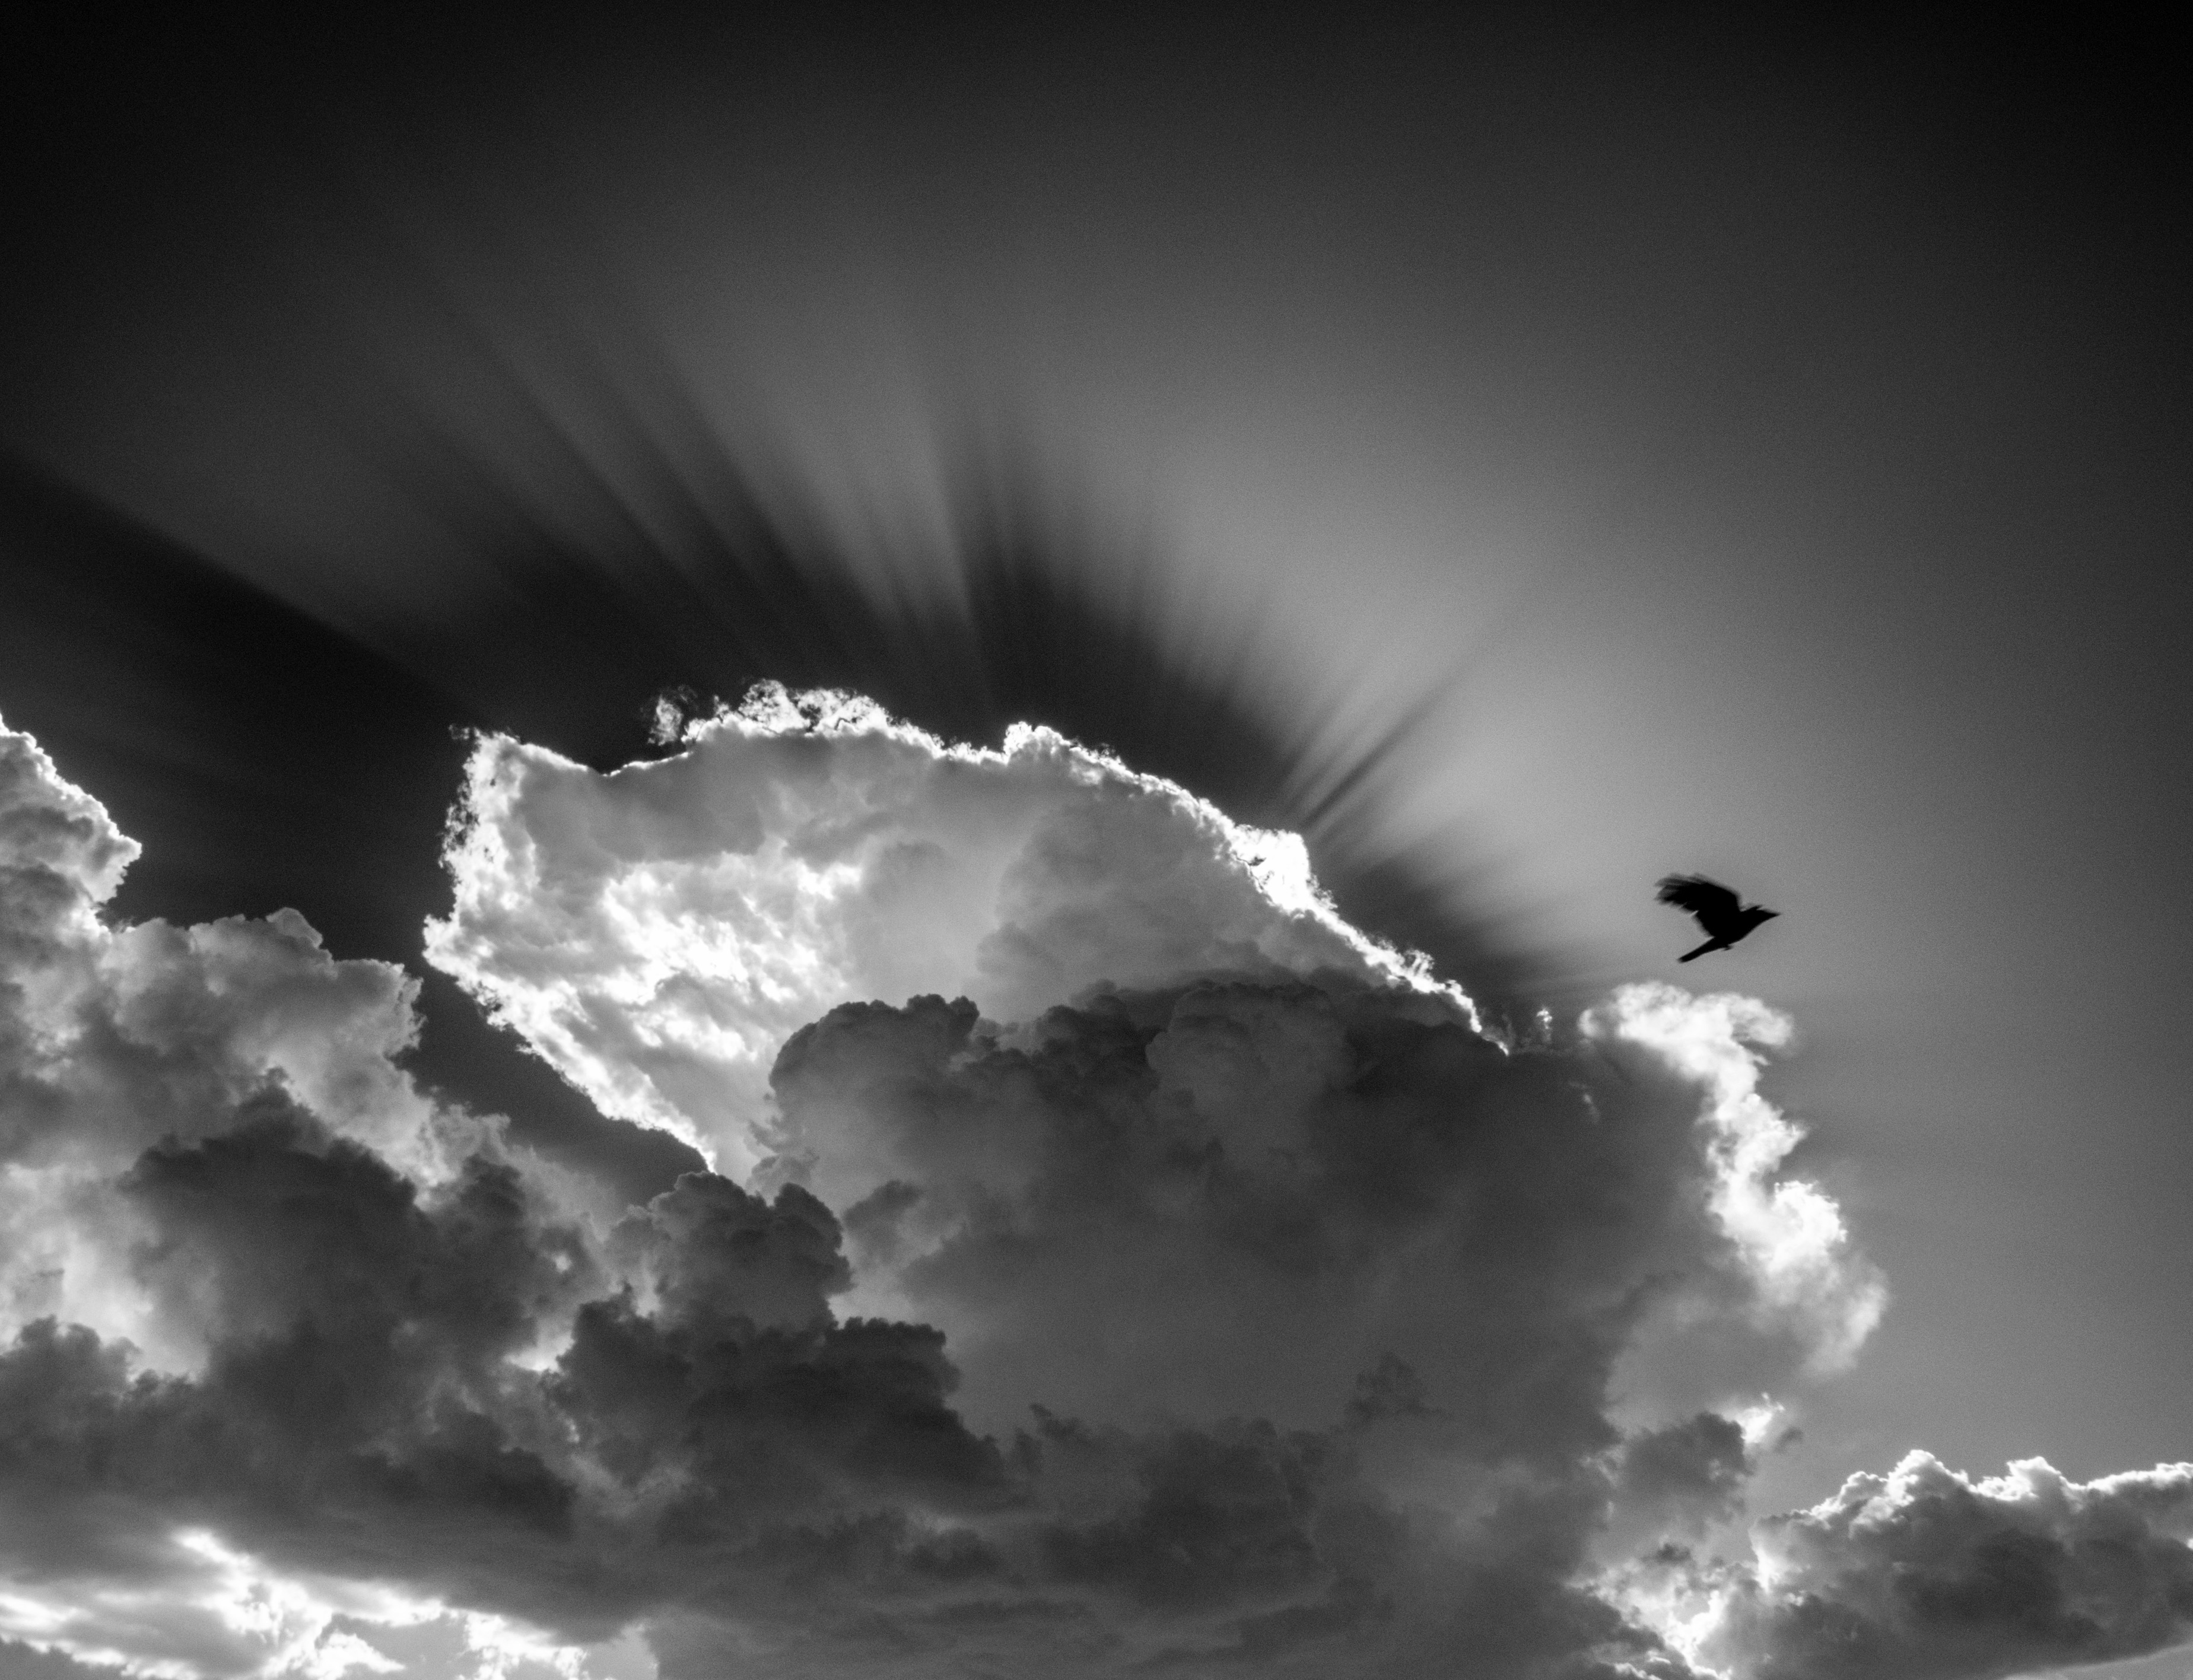
bird, light, cloud, black and white, sky, white, sunlight, atmosphere, weather, darkness, black, monochrome, crow, 2016, clouds, 366, meteorological phenomenon, monochrome photography, atmosphere of earth